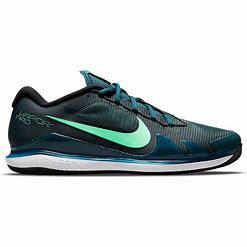
Brand: Nike
Model: Court Air Zoom Vapor Pro 2